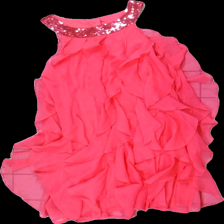
View: front
Type: Dress
Category: Children
Brand: Lindex
Colors: Pink
Material: 100% polyester
Cut: Regular
Size: 158
Season: All
Price range: <50
Recommended usage: Reuse